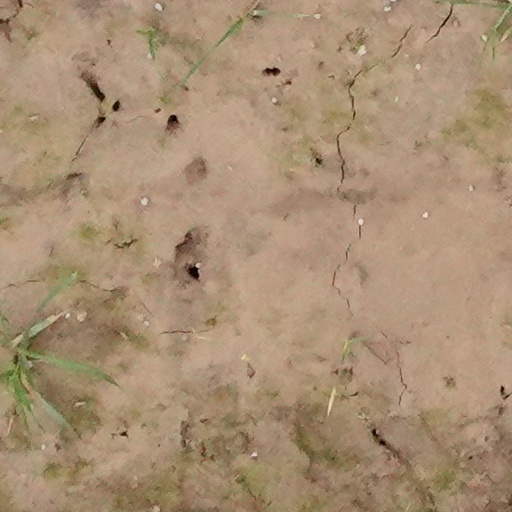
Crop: wheat